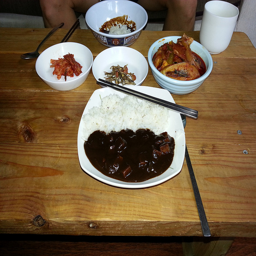
A plate with rice and some sort of meat smothered in gravy, surrounded bowls of other meals
Chopsticks and oriental food in white dishes sit on a wooden table.
Four bowls and one plate is on the table with a variety of foods.
Plate of rice and meat with chopsticks near bowls.
An asian meal laid out in bowls on a table with chopsticks and spoons